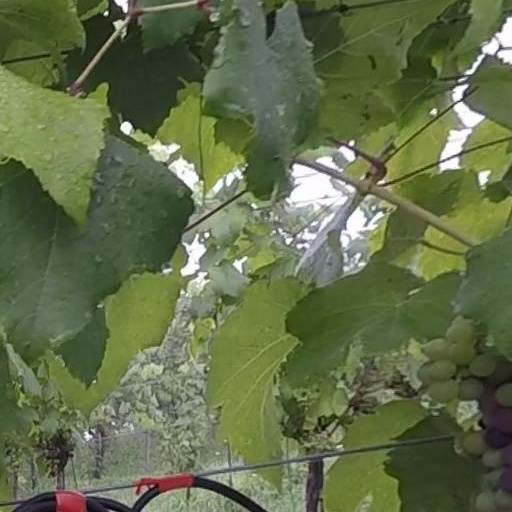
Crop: grape